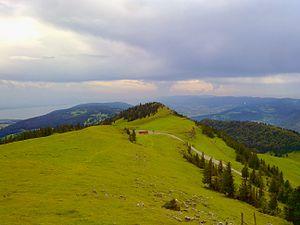
Le parc naturel régional Chasseral est un territoire de près de 400 km² labellisé Parc naturel régional en tant que Parc d'importance nationale. Il est situé en Suisse dans la partie septentrionale du massif du Jura, autour du Chasseral, au nord-ouest du lac de Bienne.
Le col du Chasseral est un col du Jura suisse passant la crête du Chasseral à une altitude de 1 502 mètres. Il relie Nods sur le plateau de Diesse à Saint-Imier dans le vallon du même nom. Il est le plus haut col routier du Jura.